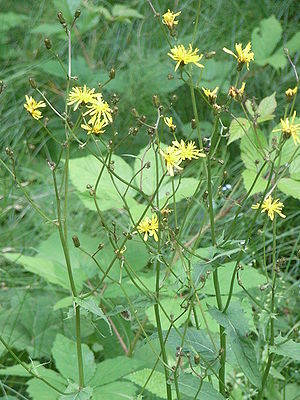
Kærhøgeskæg
Kærhøgeskæg, ofte skrevet kær-høgeskæg, er en flerårig plante i kurvblomst-familien. Dens frugter har gulhvid fnok og kurvens svøbblade sidder i to kranse.